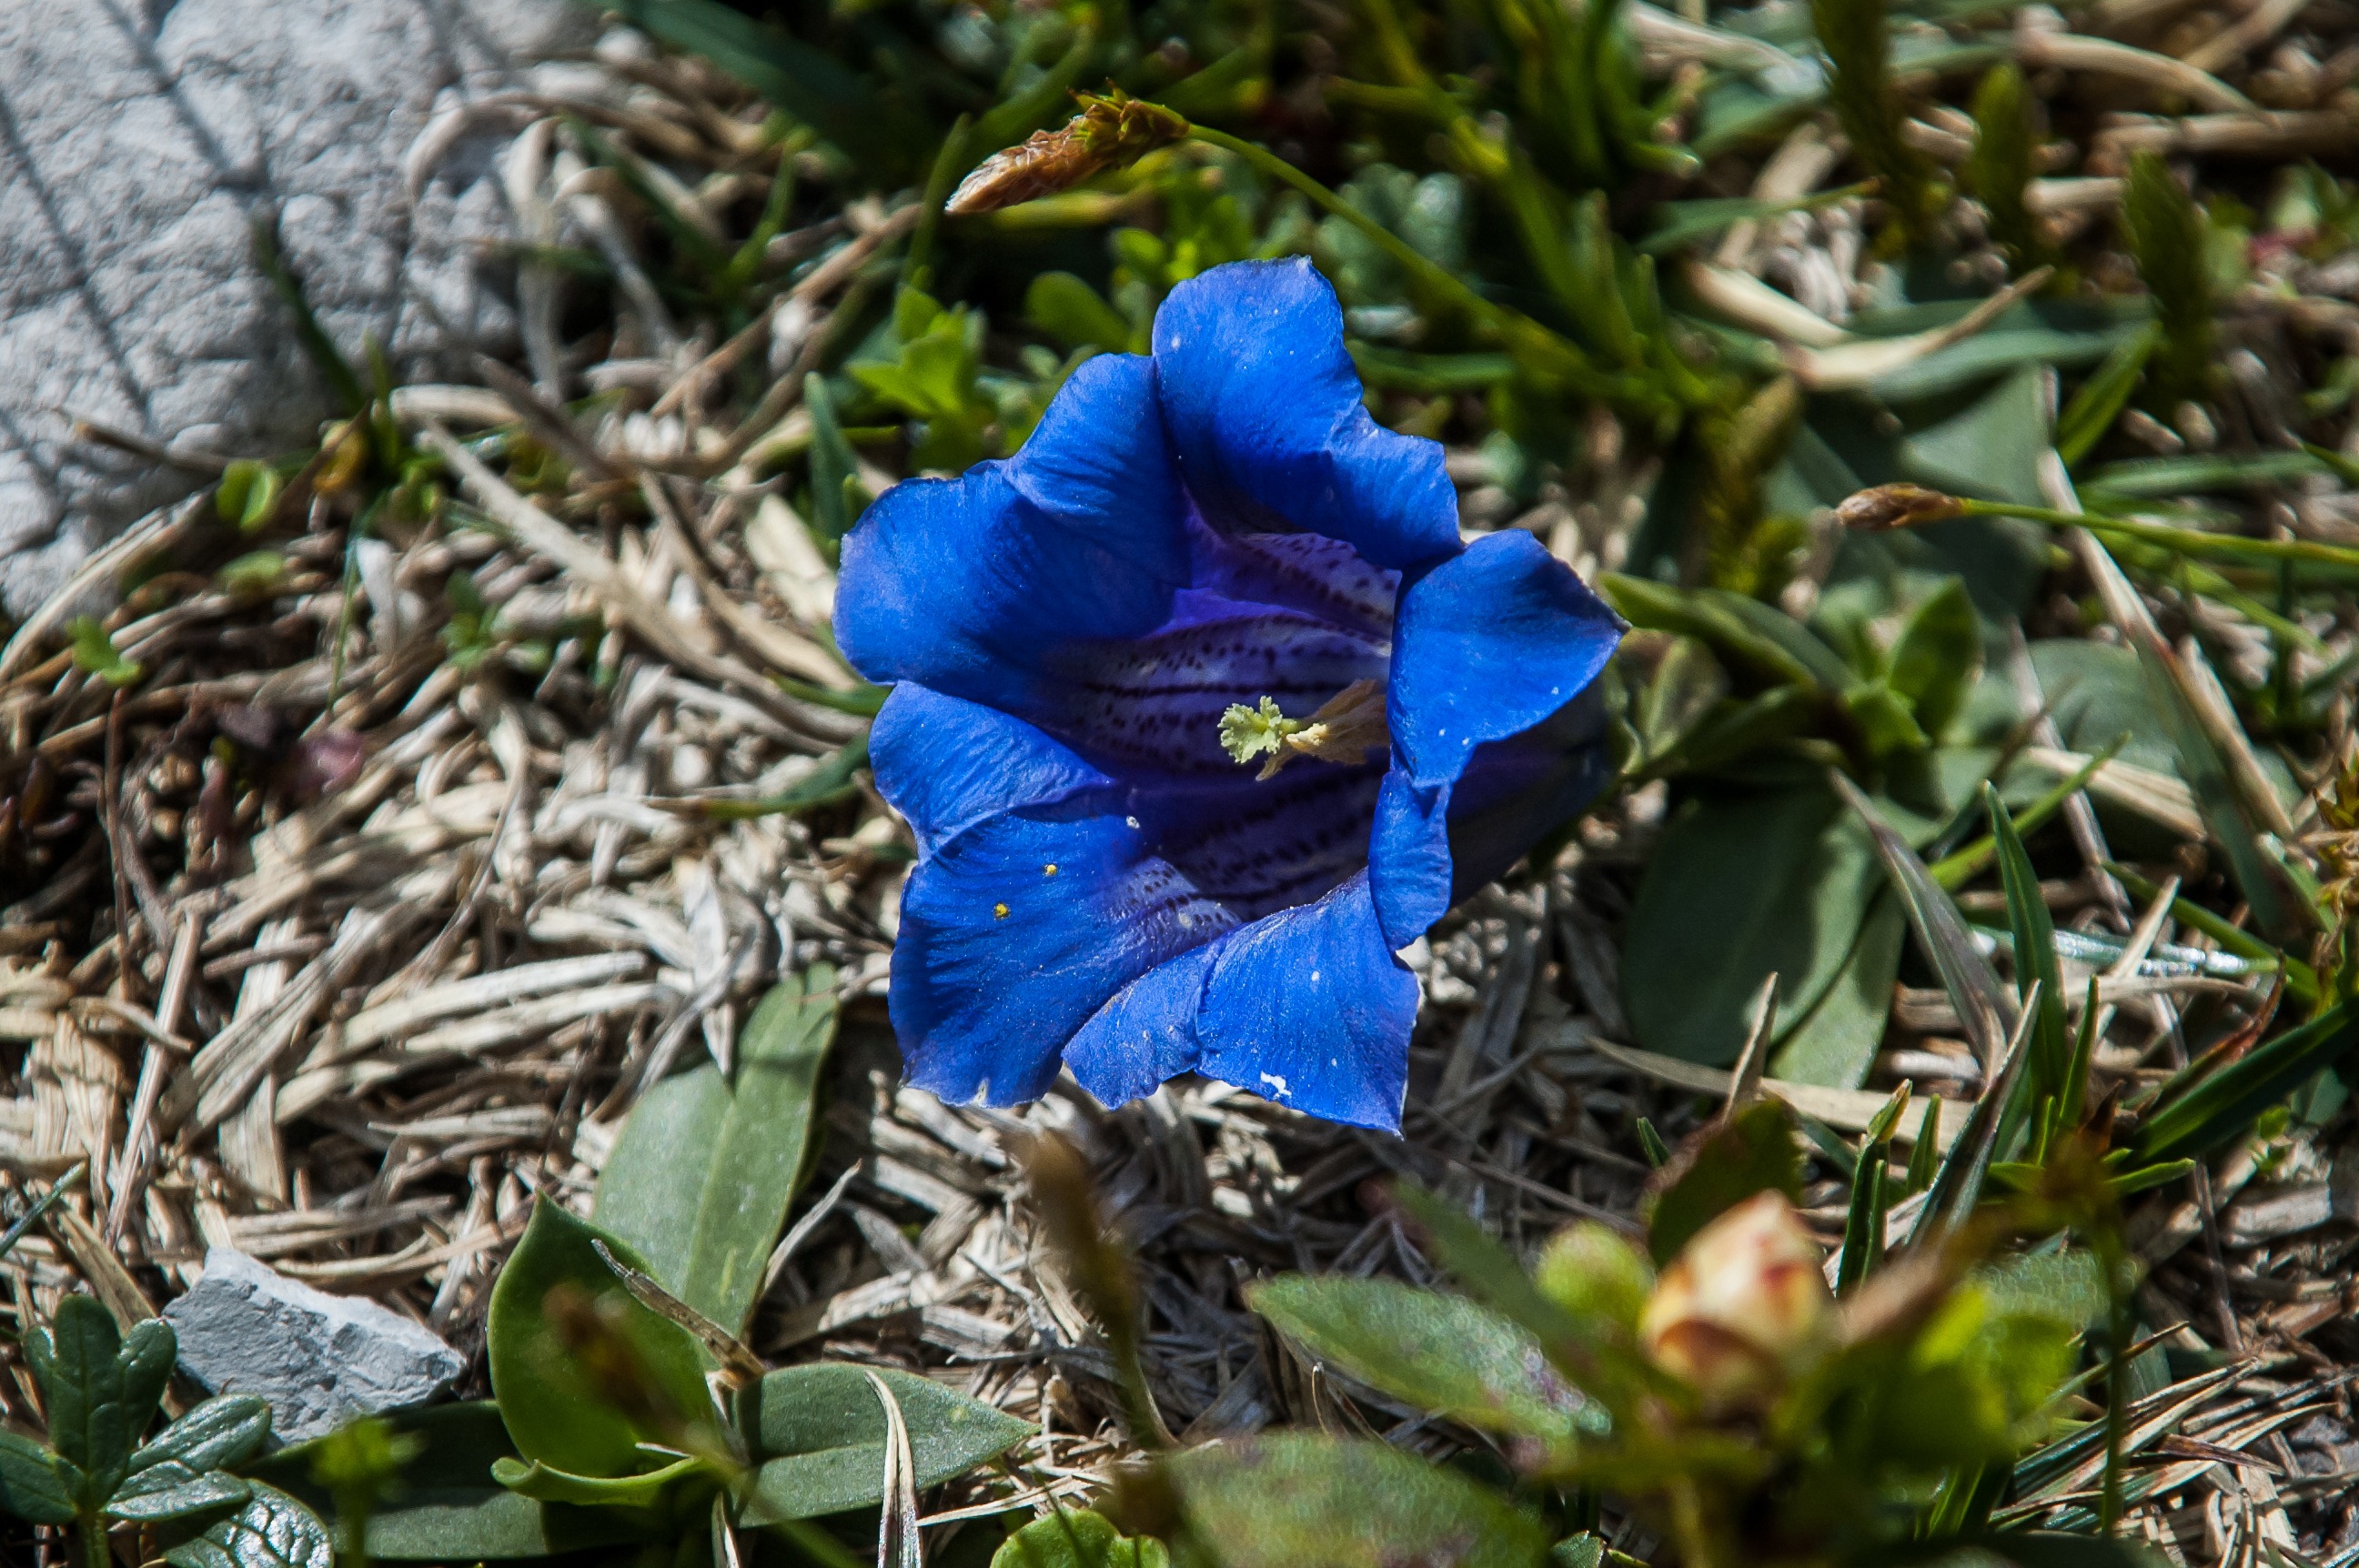
nature, plant, flower, botany, blue, garden, flora, wildflower, gentian, macro photography, flowering plant, alpine flower, true alpine gentian, land plant